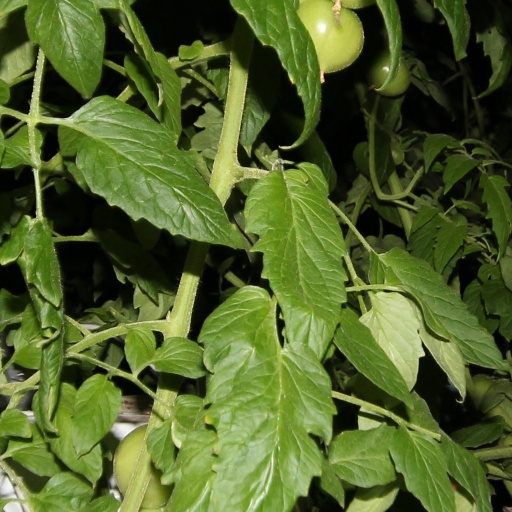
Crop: tomato